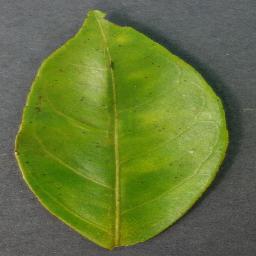
Label: Orange___Haunglongbing_(Citrus_greening)